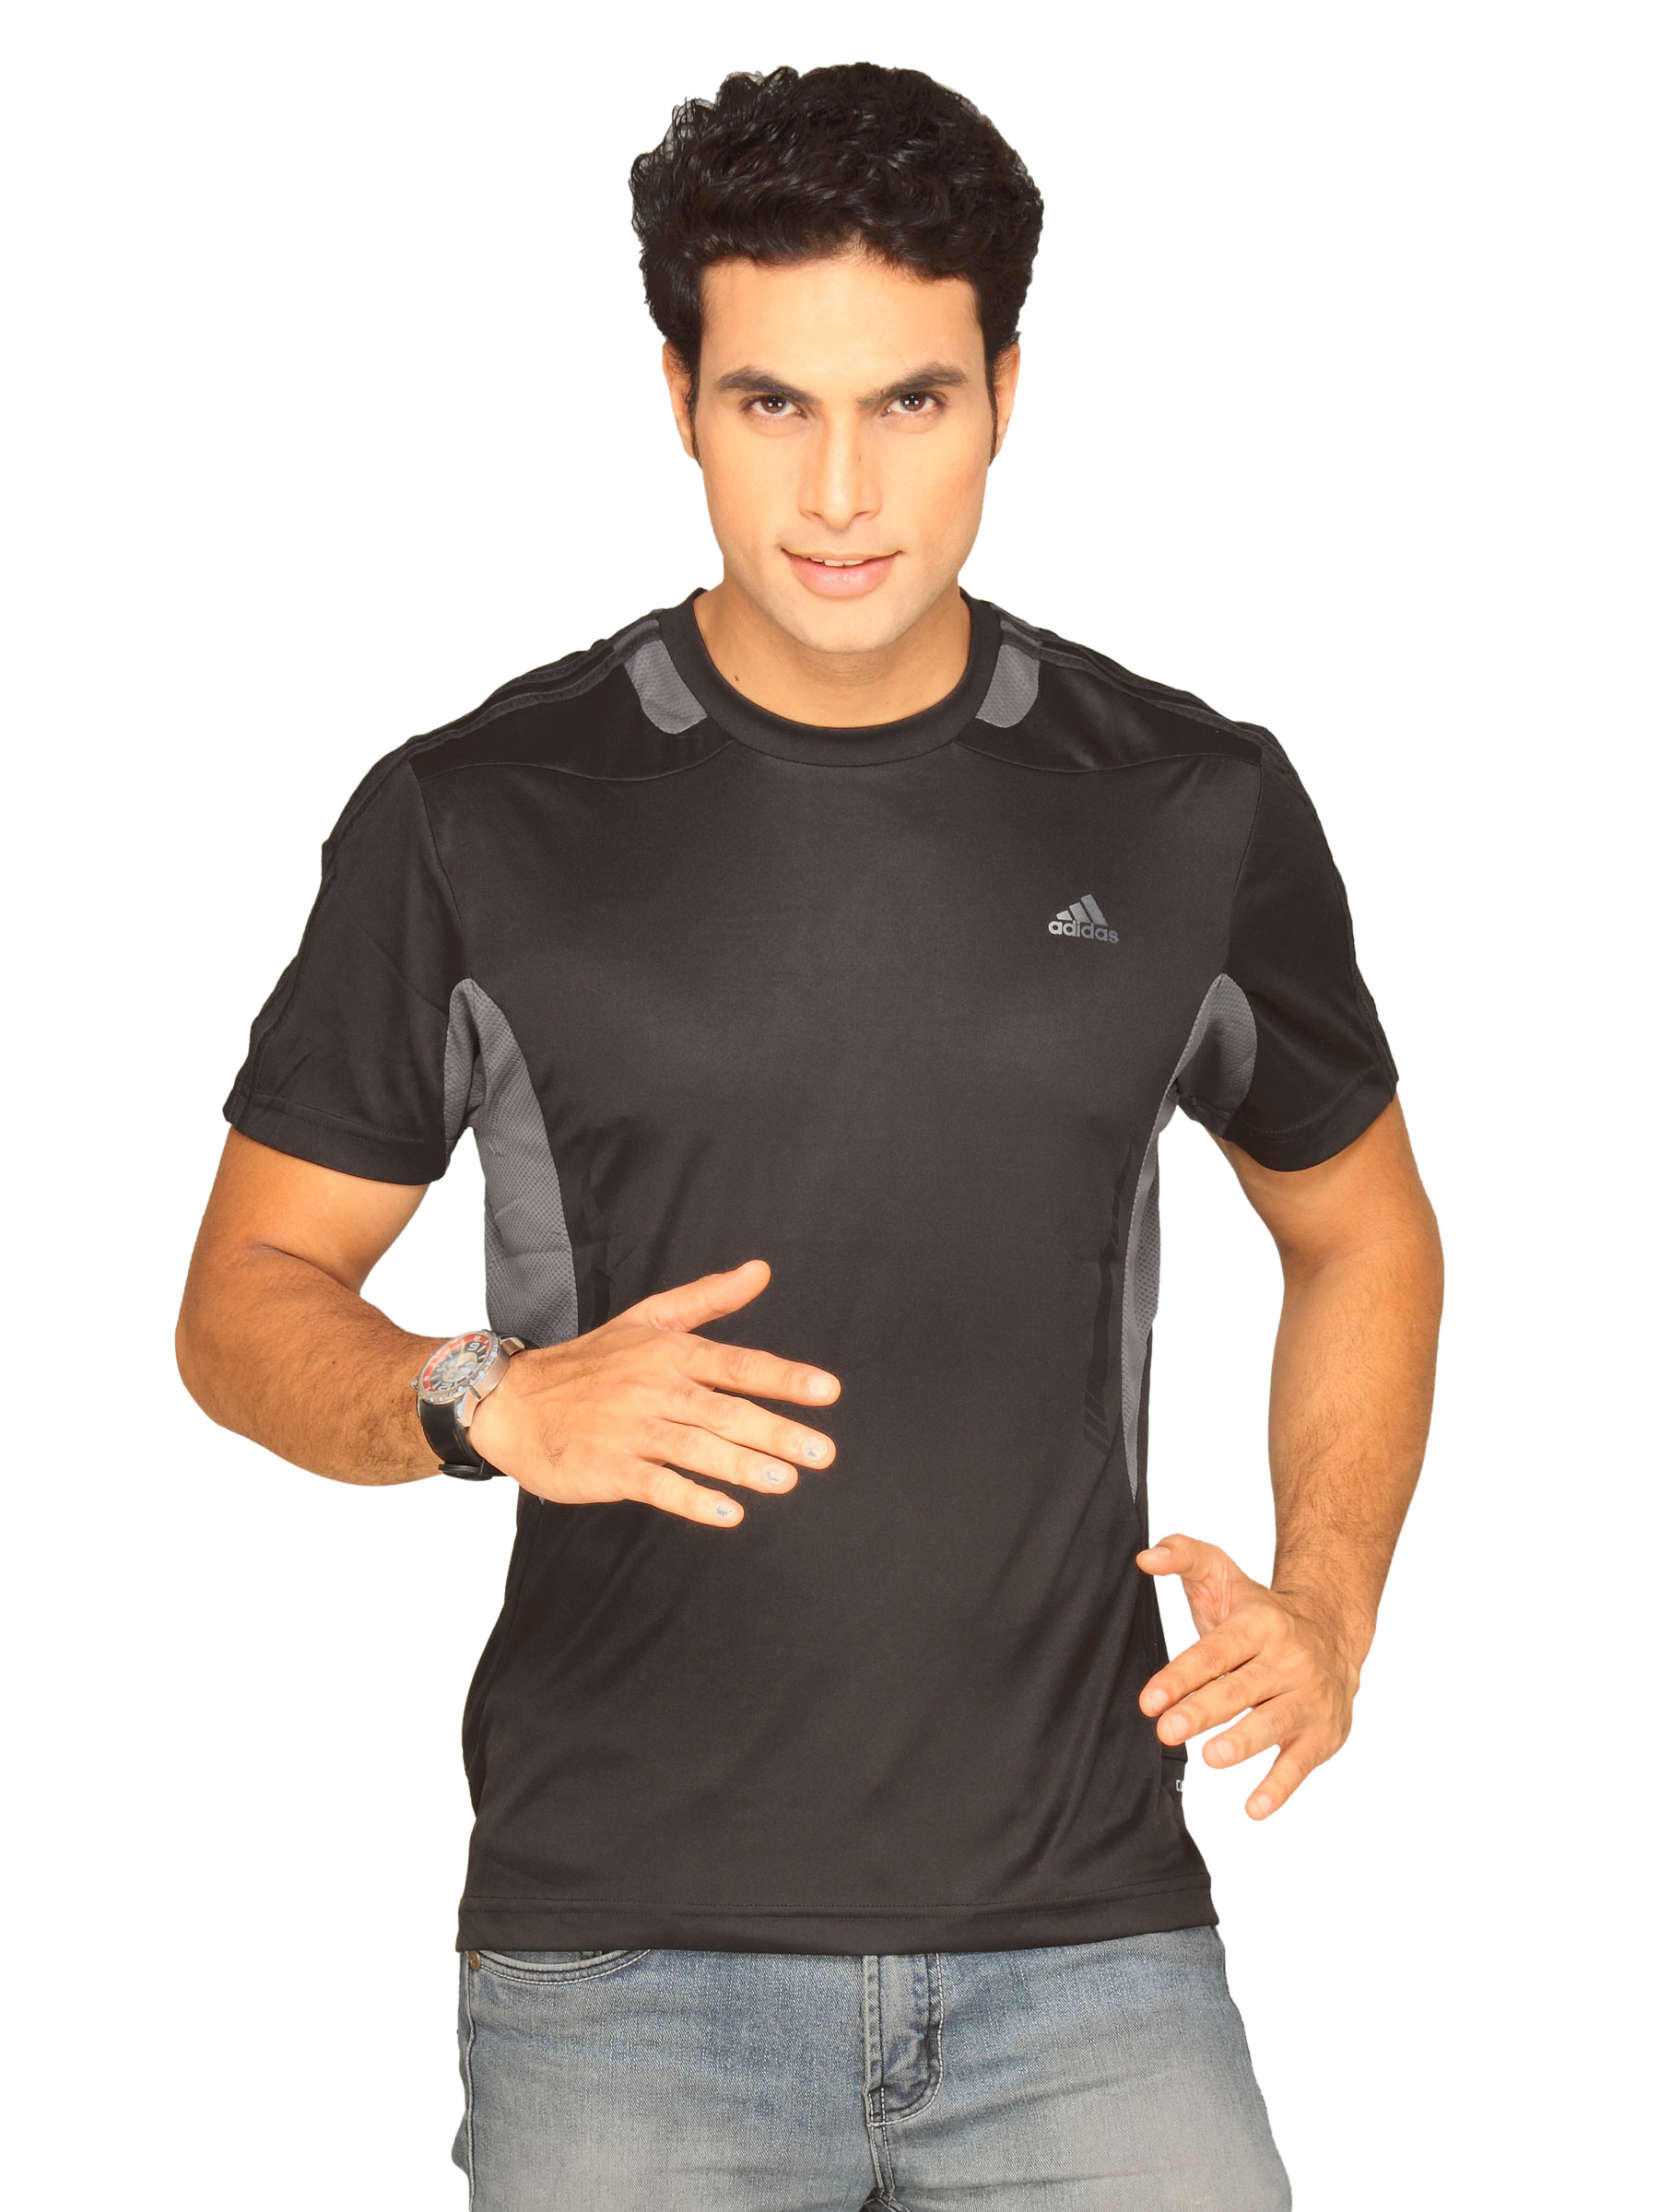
ADIDAS Men's Mesh Black T-shirt
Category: Apparel / Topwear / Tshirts
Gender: Men
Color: Black
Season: Summer 2011
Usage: Casual